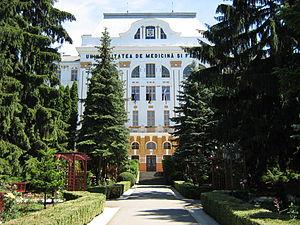
György Bernády, né le 10 avril 1864 à Bethlen et mort le 22 octobre 1938 à Târgu Mureș, est un homme politique hongrois de Transylvanie. Il fut notamment bourgmestre à deux reprises de Marosvásárhely, devenue Târgu Mureș après le traité de Trianon en 1920. Il est associé à l'important développement économique et culturel de la ville à cette époque.